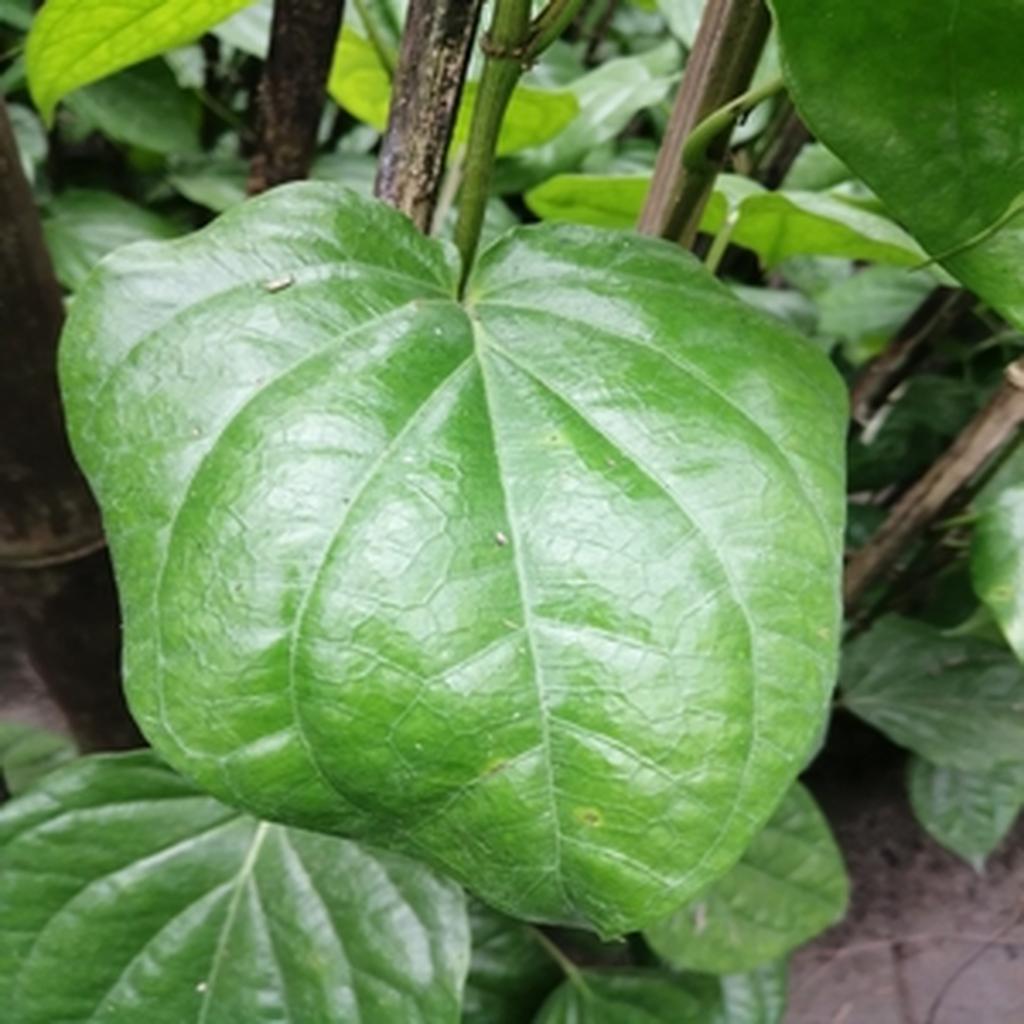
Label: Healthy_Leaf